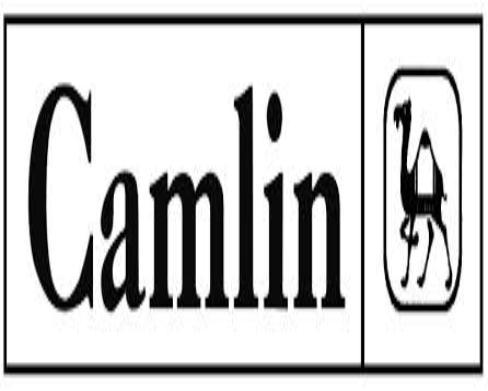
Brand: camlin
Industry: Medical